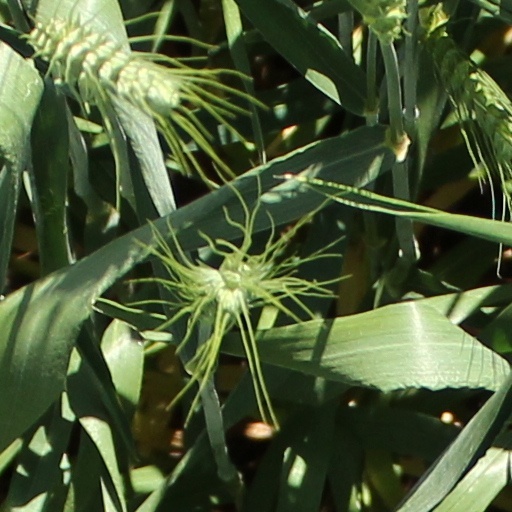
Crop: wheat